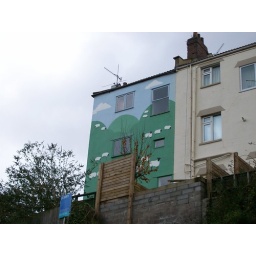
A house covered with a field of sheep. in the Totterdown area of Bristol.